Samuel Devasahayam

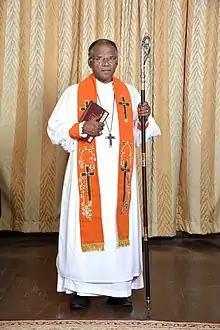
Devasahayam

Samuel Ebenezer Clement Devasahayam is the second Bishop of Thoothukudi - Nazareth Diocese of the Church of South India.